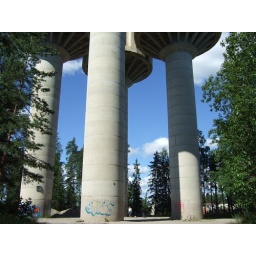
water towers in Korso, Vantaa